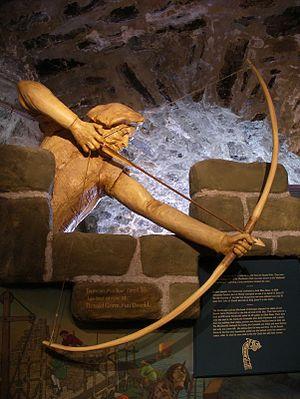
Eilean Donan est une petite île du Royaume-Uni située en Écosse, administrée par le Council Area de Highland. Elle est reliée à l'île de Grande-Bretagne par un pont en pierre qui conduit à un château fort occupant une bonne partie de l'île. Cet édifice, construit et remanié à de nombreuses reprises à partir du début du XIIIᵉ siècle, est abandonné à l'état de ruine en 1719 à la suite d'une bataille qui l'endommage fortement. Racheté par le clan MacRae, il est reconstruit entre 1912 et 1932 en préservant le style architectural. Depuis, il accueille de nombreux visiteurs qui le considèrent comme le château le plus romantique d'Écosse. Il fait aussi partie des châteaux les plus photographiés d'Écosse et il a également servi de décor pour de nombreux films.